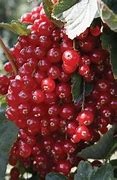
Label: redcurrant